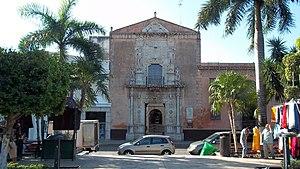
Mérida la cité blanche est une ville du Mexique et la capitale de l'État du Yucatán. Sa population s'élevait à 777 615 habitants en 2010.